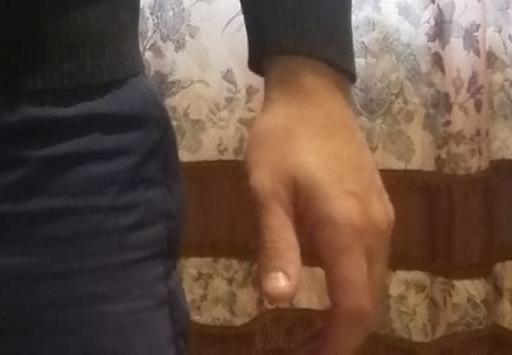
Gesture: no_gesture